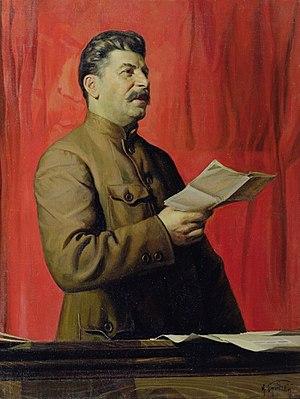
Le mot stalinisme désigne l’idéologie et la pratique politique des partis communistes ayant adopté la ligne politique définie par les partisans de Joseph Staline, secrétaire général du Parti communiste de l'Union soviétique. Par extension, ces partis et leurs membres ont été qualifiés de staliniens, terme qu’aurait forgé Lazare Kaganovitch au cours d’un repas en présence de Staline.
La critique de l'athéisme est la critique des concepts, la validité ou l'impact de l'athéisme, y compris les implications politiques et sociales associées. Les critiques comprennent des arguments fondés sur des positions théistes, les arguments relatifs à la moralité ou ce que l'on pense être les effets de l'athéisme sur l'individu, ou des hypothèses, scientifiques ou autres, qui sous-entendent l'athéisme. La critique de l'athéisme est compliquée par le fait qu'il existe plusieurs définitions et concepts de l'athéisme, y compris l'athéisme pratique, l'athéisme théorique, l'athéisme négatif et positif, l'athéisme implicite et explicite, avec des critiques qui ne spécifient pas toujours le sous-ensemble de l'athéisme étant critiqué.
L'histoire du communisme recouvre l'ensemble des évolutions de ce courant d'idées et, par extension, celle des mouvances et des régimes politiques qui s'en sont réclamés. Le communisme se développe principalement au XXᵉ siècle, dont il constitue l'une des principales forces politiques : à son apogée, durant la seconde moitié du siècle, un quart de l'humanité vit sous un régime communiste.